Unforgiven (2005)

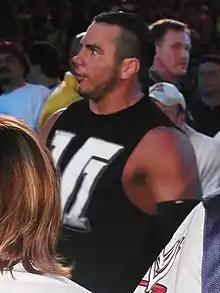
Matt Hardy, who faced off against Edge in a steel cage match

The main rivalry written into Unforgiven was between John Cena and Kurt Angle, who were competing for Cena's WWE Championship. At SummerSlam, Cena defeated Chris Jericho to retain the WWE Championship. A rematch was held on the August 22 episode of "Raw", when Raw general manager Eric Bischoff announced a WWE Championship rematch between Cena and Jericho in a "You're Fired" match, in which the loser would be fired. The match saw Cena win, and Bischoff fired a pleading Jericho, who was carried out of the arena by security. This angle was written after WWE's official website confirmed that Jericho signed a short-term contract extension to stay with the company after his long-term contract expired, which presumably ended after his loss to Cena. After the match, Angle came down to the ring and attacked Cena with an Angle Slam. As Cena was down, Bischoff announced that Angle was the new contender for the WWE Championship, claiming that Jericho "couldn't get the job done". Angle continued his attacks on Cena before their scheduled match at Unforgiven. On the August 29 episode of "Raw", Cena was scheduled in a handicap match. He faced Tyson Tomko and Angle. Cena won the match by pinning Tomko after an FU. Afterwards, Angle assaulted Cena, which led to Angle smashing Cena's ankle across the ring post, thus giving Angle the advantage heading into Unforgiven.